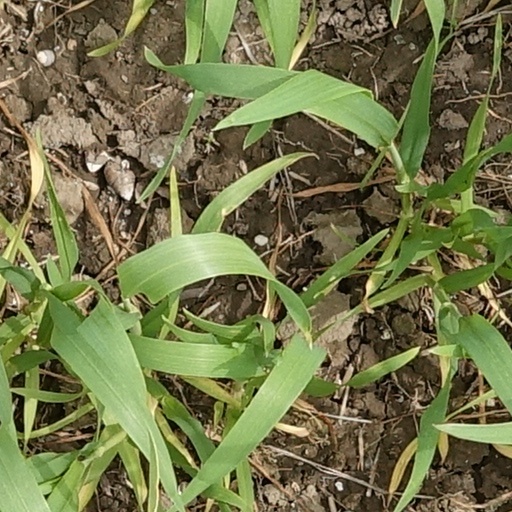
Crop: wheat